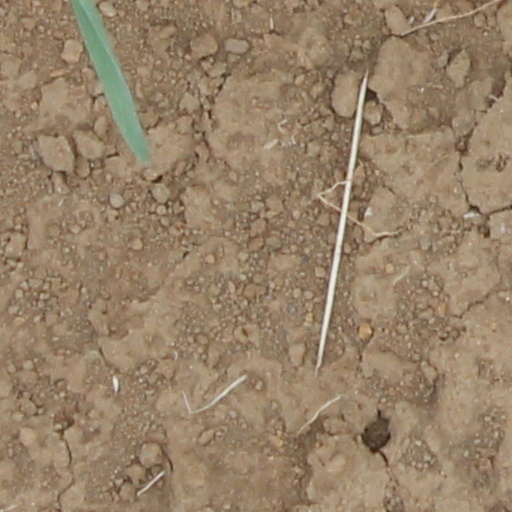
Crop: wheat